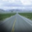
Label: road